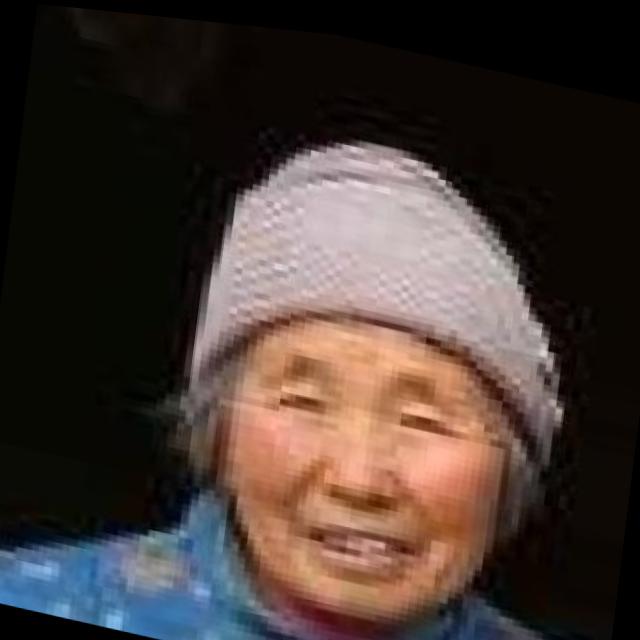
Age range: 65+